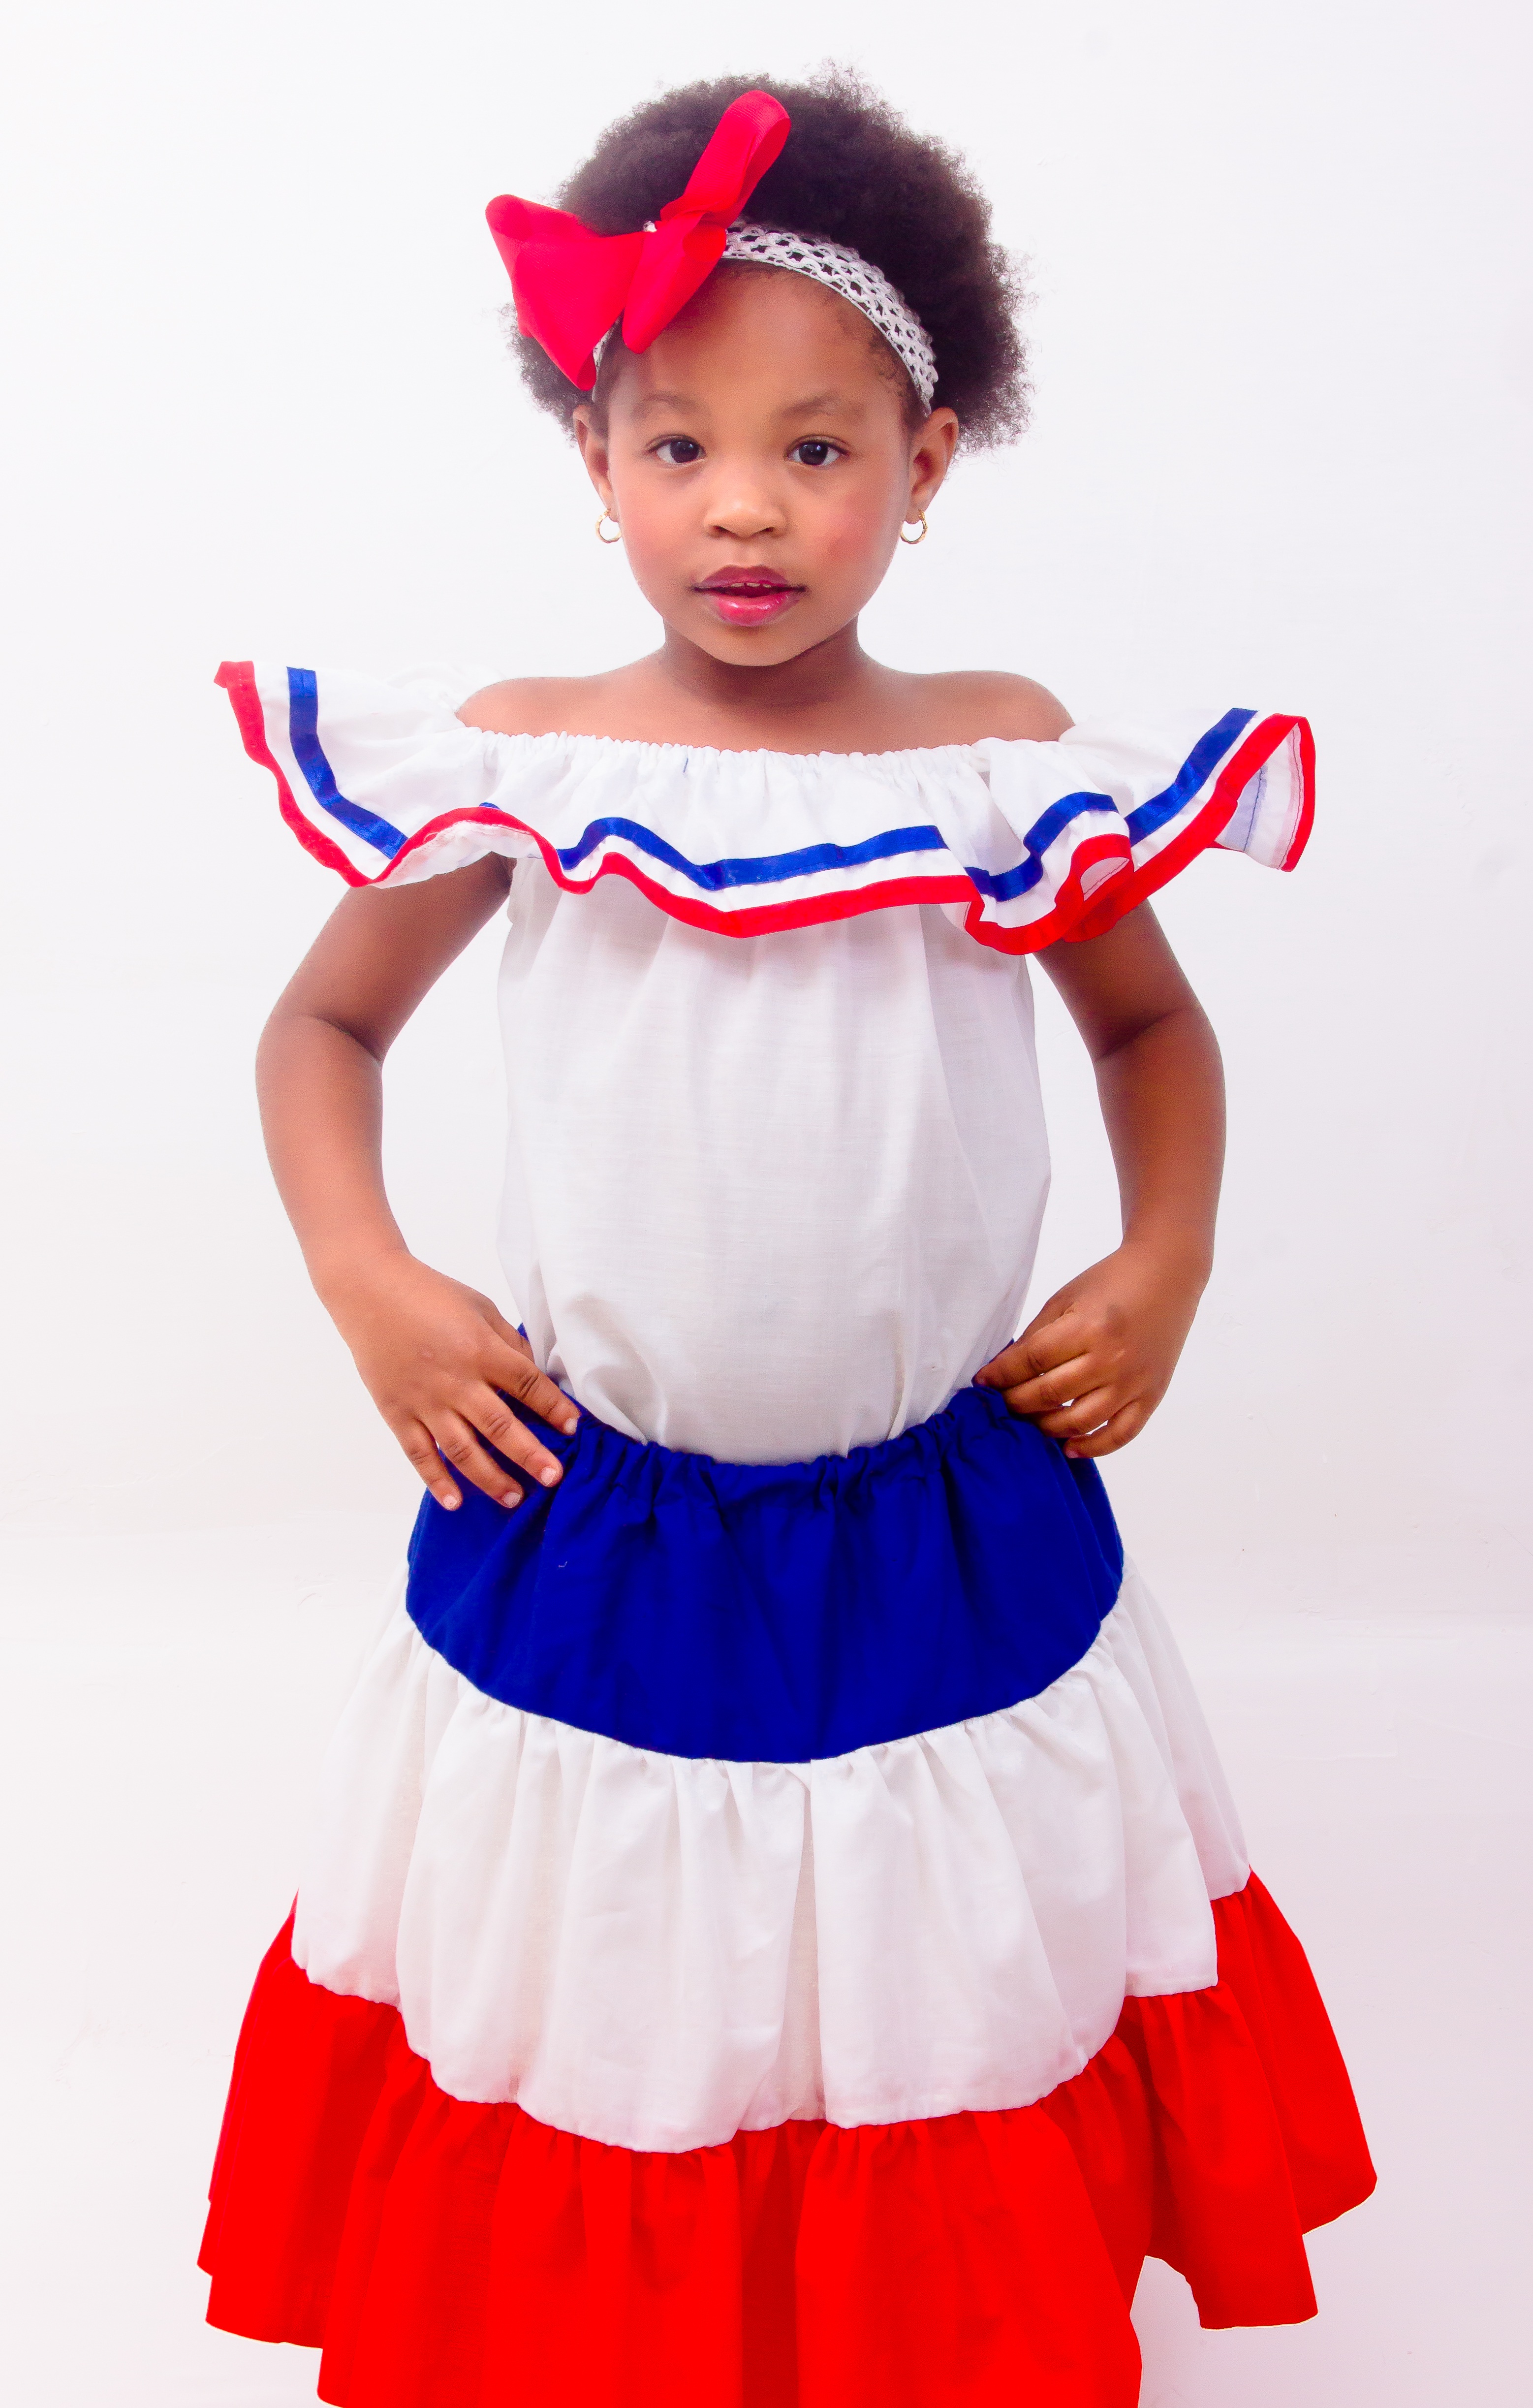
person, girl, clothing, smiling, colors, dress, happy, toddler, dominican, costume, dominican republic, sports uniform, red with blue, dance dress, cheerleading uniform, blue with red